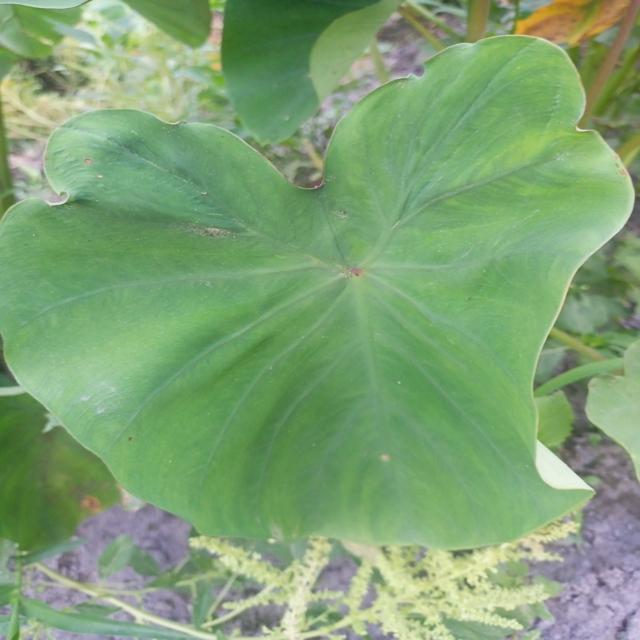
Label: Healthy